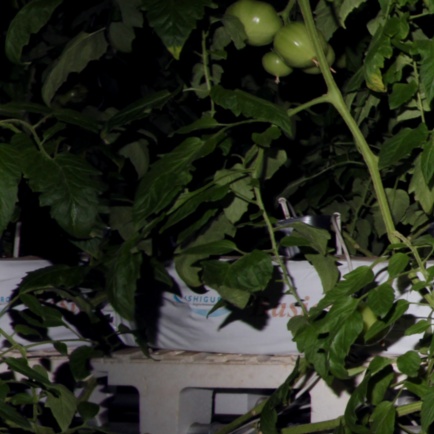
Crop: tomato